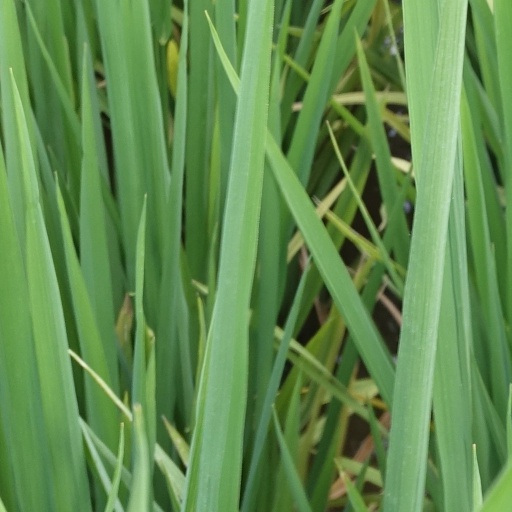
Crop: rice